Ixion in Heaven

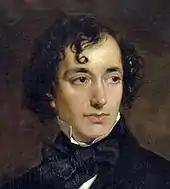
A young man of vaguely Semitic appearance, with long and curly black hair

In heaven Ixion goes hunting with Mercury and at dinner meets various gods and goddesses including Apollo (a poet), his sister Diana and the Queen of Heaven, Juno, to whom he takes a fancy. Within three days, however, Ixion is unpopular with the likes of Mercury and Ganymede on account of his generally imperious behaviour. Ixion falls asleep in a field to be woken by Cupid to whom he confides his interest in Juno, who then appears on the scene. Cupid shoots his arrow through both their hearts. The couple are late for dinner, enraging Jupiter. After the meal Mercury and Ganymede tell Jupiter about Ixion's interest in Juno and all the gods head off in search of him. Cupid makes a cloud descend on the pavilion where Ixion is with Juno and in the fog secretly tells Juno to escape. When the cloud lifts, Ixion is alone and Jupiter then banishes him to Hades.